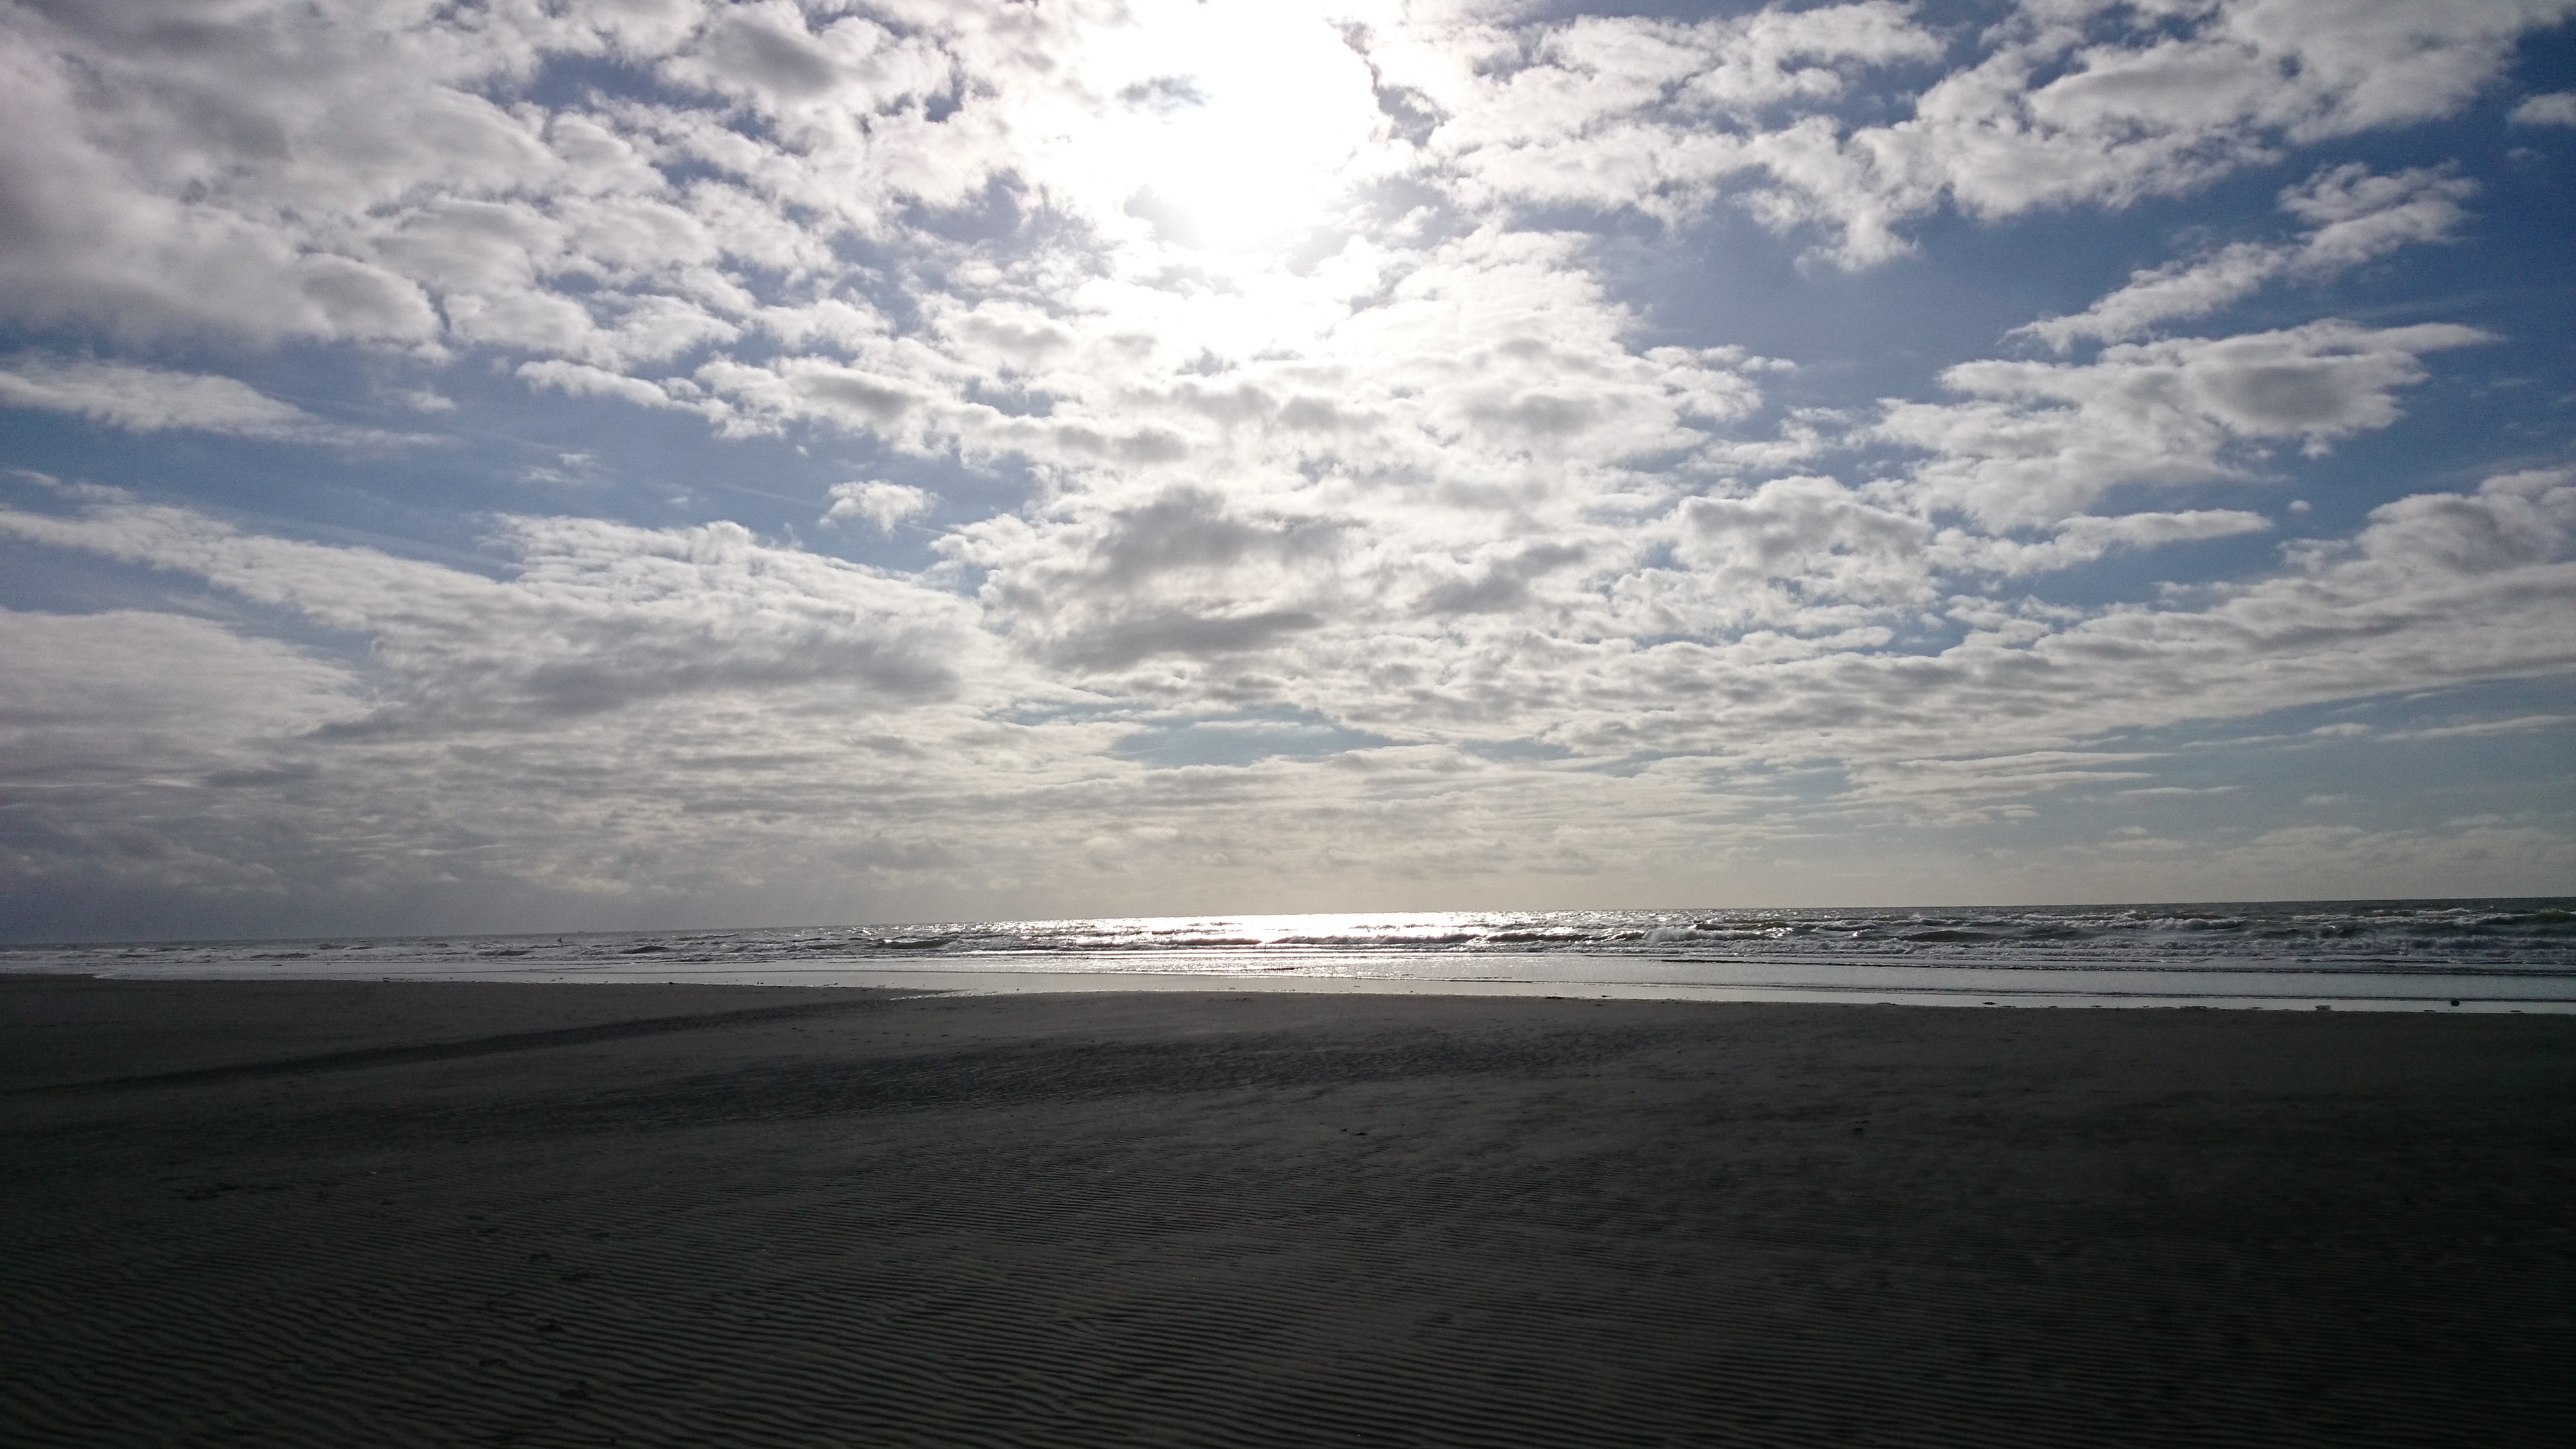
beach, landscape, sea, coast, water, sand, ocean, horizon, cloud, sky, sun, sunset, sunlight, shore, wave, dusk, bay, body of water, clouds, denmark, north sea, meteorological phenomenon, wind wave